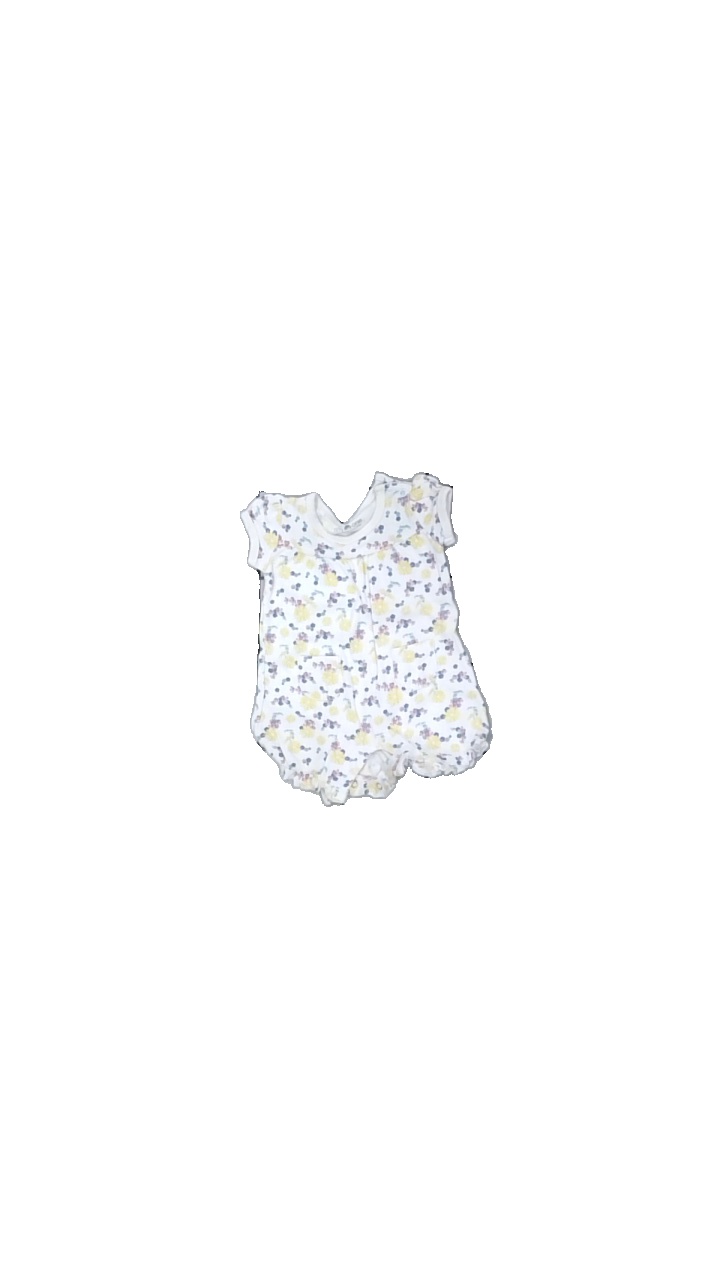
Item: Top (Children)
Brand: Tiny One
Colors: White, Yellow, Blue, Pink
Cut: Regular
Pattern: Floral print
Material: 100% cotton
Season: All
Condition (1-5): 4
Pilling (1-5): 4
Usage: Reuse
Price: <50